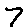
Label: 7